Beat The Genius

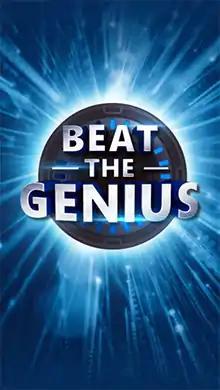
Show poster

Beat The Genius is an Indian quiz game show that debuted on video streaming platform Flipkart Video on 10 November 2020. The show is an original series of Flipkart Video featuring Manish Paul as a host and Parnab Mukherjee as a quizmaster. In every episode, viewers are asked five questions, and four options are given for each question, from which the correct answer must be chosen.